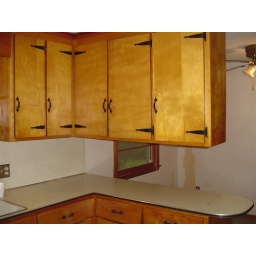
Hanging cabinet dividing kitchen in half.